Alberto Gomez Gomez

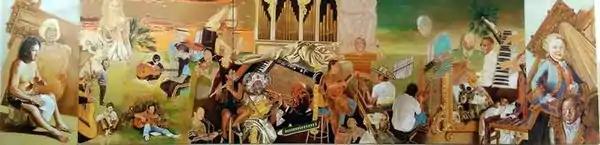
"Sounds" A mural in five panels by Alberto Gomez Gomez. 2005. acrylic on board. 180" X 48"

Gomez Gomez's work often typifies self-contradictory reference to the key subject matter; for example, the father referred to in a title may appear in the painting as a baby boy while his children are painted as elderly and doddering, or an otherwise sober and traditional old world square in a Latin American city may feature a gigantic iguana painted in a shallow depth of field, poised to leap off the canvas directly at the viewer. In his mural "Sounds", Cuban Salsa legend Celia Cruz is accompanied by an anonymous bare-chested man drumming on a plastic bucket suggesting, in the words of El Nuevo Herald's Adriana Herrera, a "concert which would imply an impossible musical fusion, joining Beethoven's Ninth Symphony with Azúcar de la Guarachera of Cuba". This is a concert that Herrera calls a "riot of joy" which impossibly includes Louis Armstrong and Beethoven who seems to be listening intently to Pavarotti and Ray Charles.